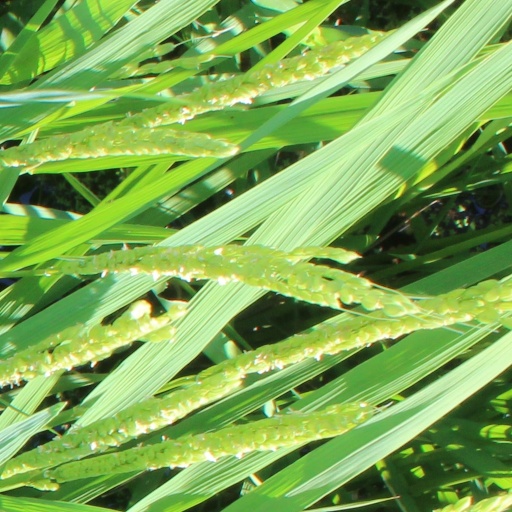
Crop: rice